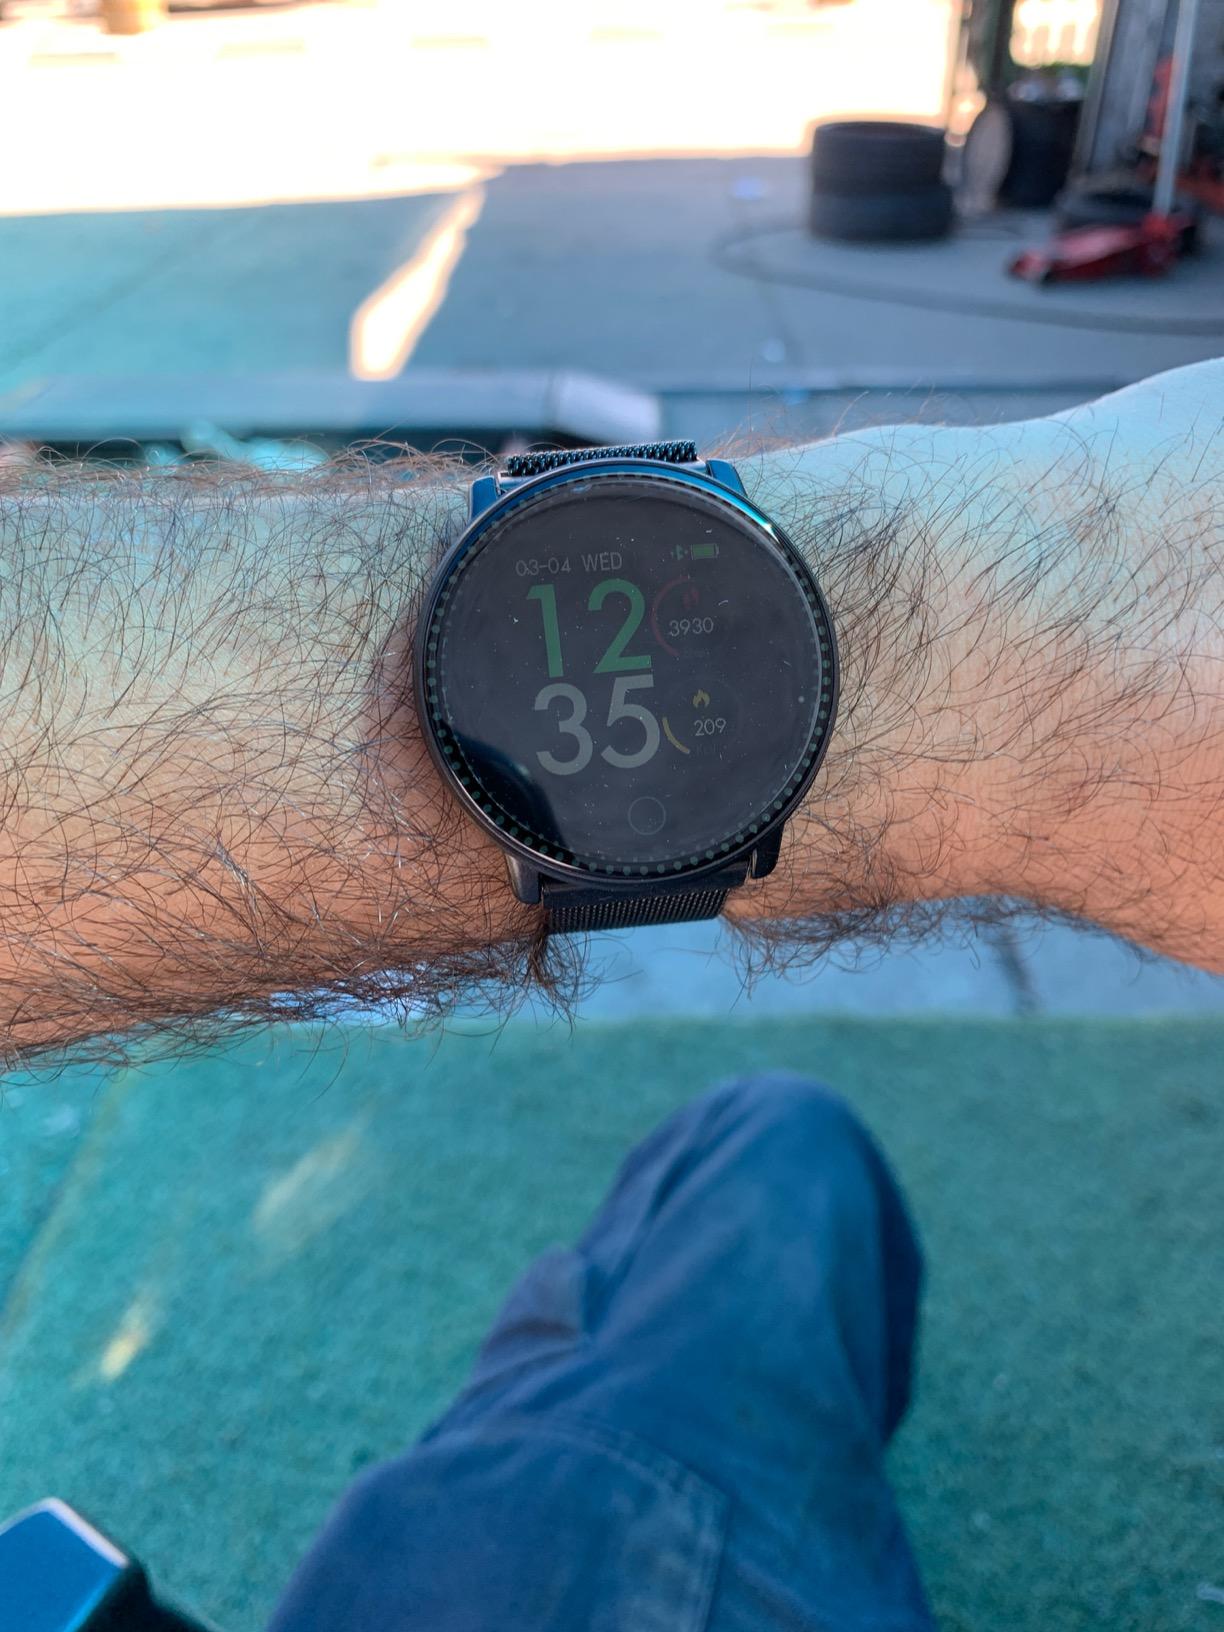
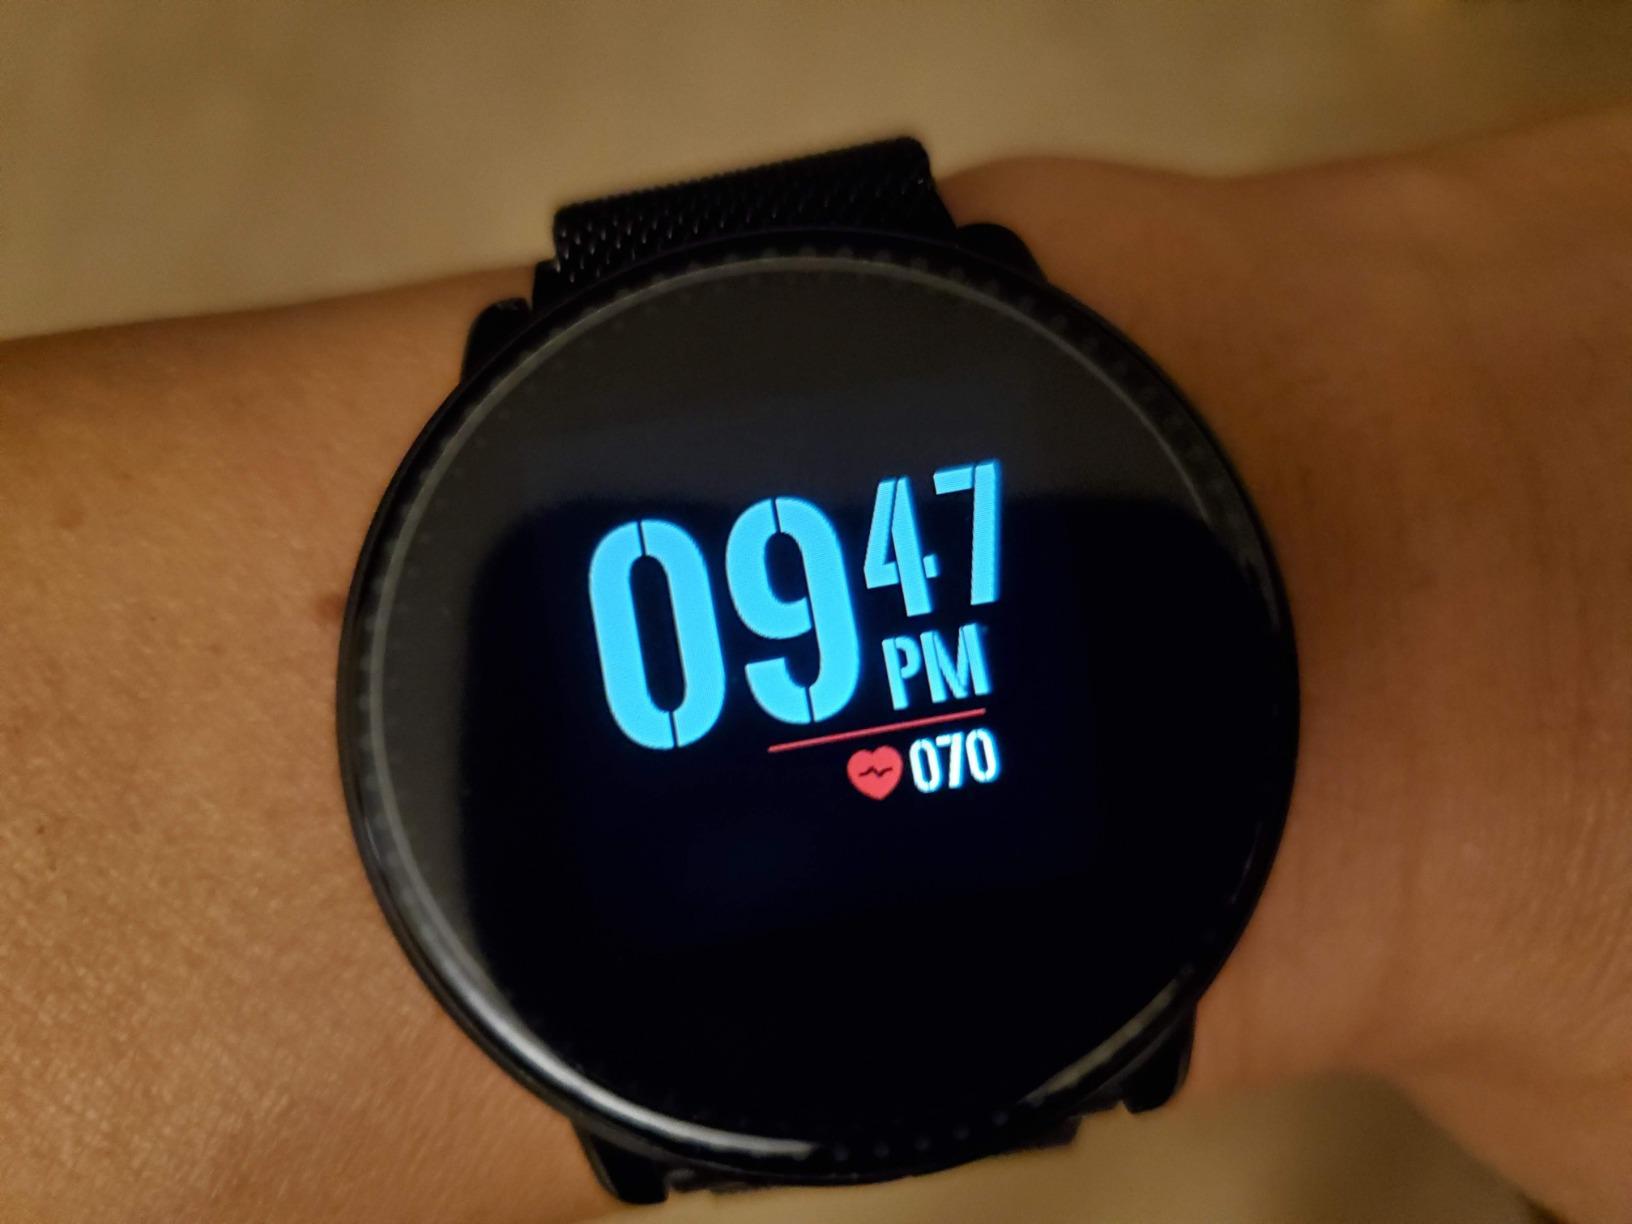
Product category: smartwatch
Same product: yes